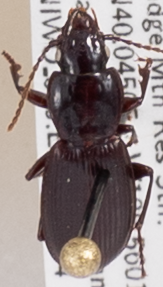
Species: Pterostichus restrictus
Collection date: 2018-08-14
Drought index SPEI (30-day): -0.8
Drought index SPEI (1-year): -1.034
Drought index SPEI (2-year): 0.24